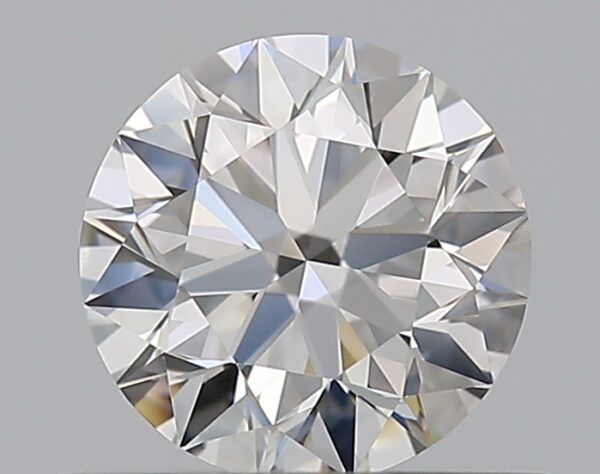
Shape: round
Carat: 0.52
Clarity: IF
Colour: F
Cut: EX
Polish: EX
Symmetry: EX
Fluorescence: N
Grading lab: GIA
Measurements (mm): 5.12 x 5.15 x 3.2